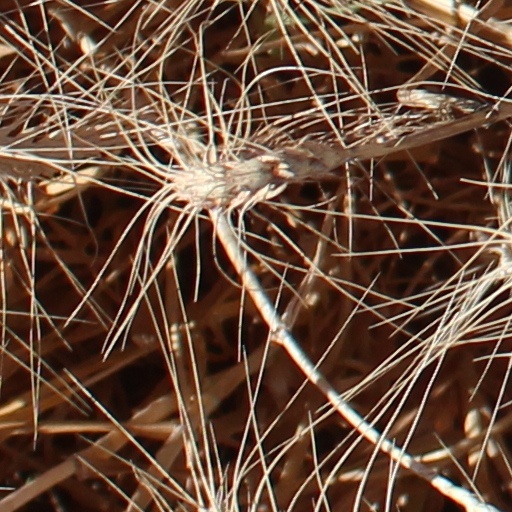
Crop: wheat